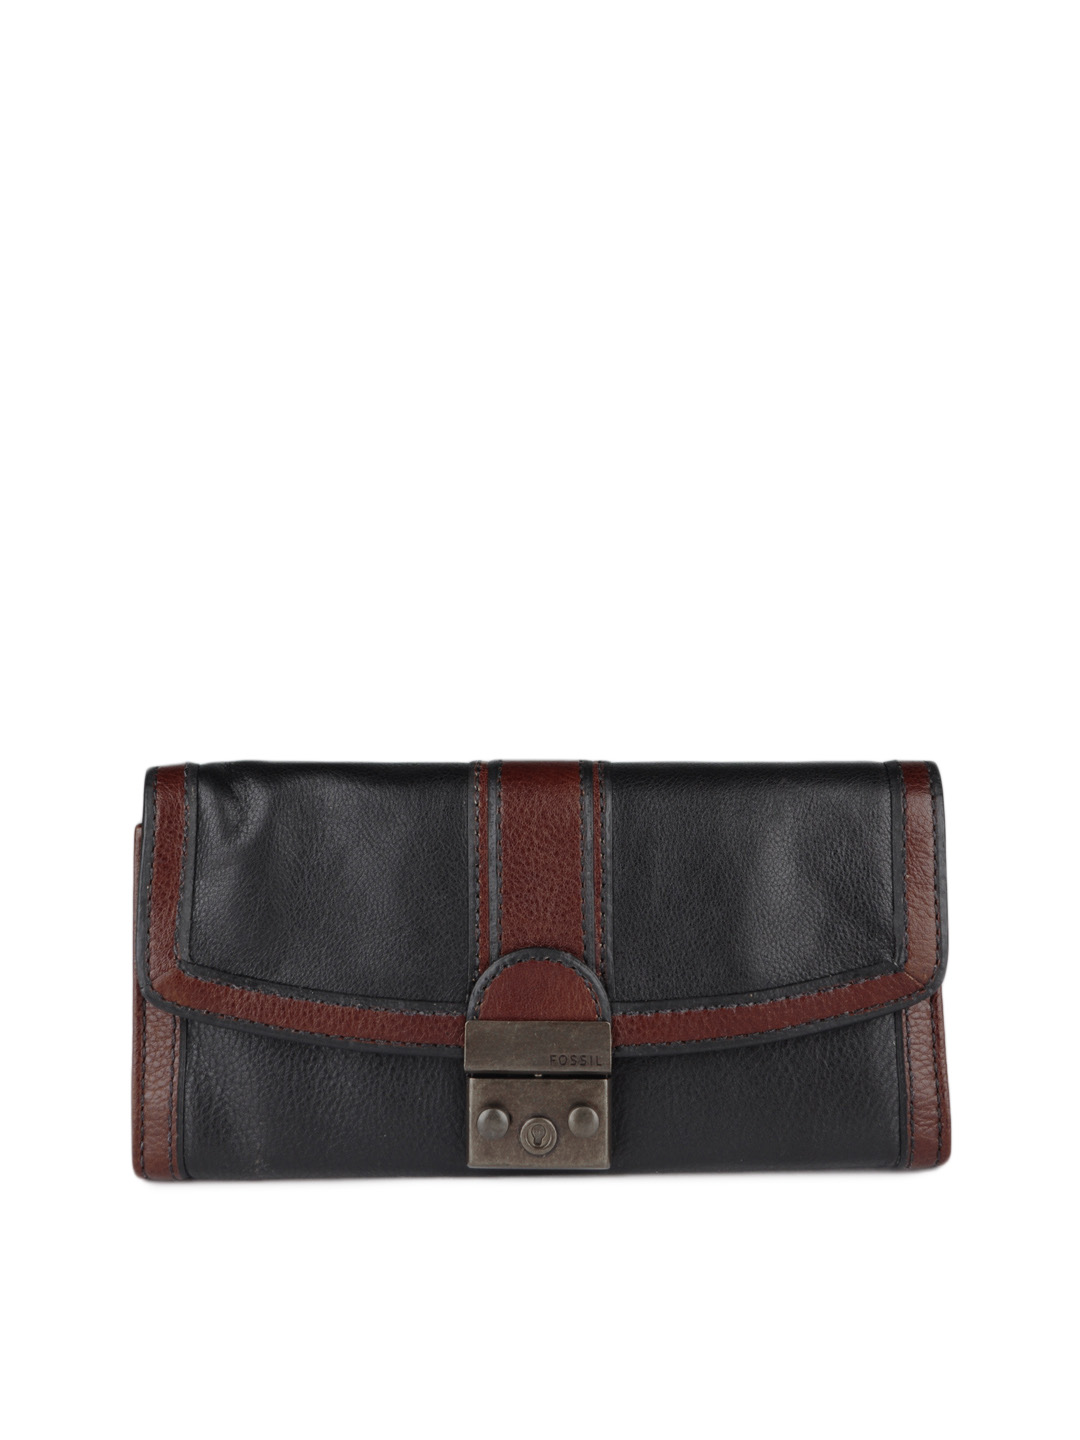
Fossil Women Black and Brown Wallet
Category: Accessories / Wallets / Wallets
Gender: Women
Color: Black
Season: Winter 2016
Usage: Casual